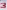
Number: 3